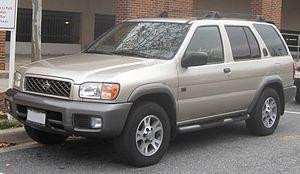
Nissan Terrano est le nom donné au Nissan Pathfinder ou au Dacia Duster dans certains pays. C'est un véhicule tout-terrain commercialisé par le constructeur automobile japonais Nissan.
Le Nissan Pathfinder, est un véhicule tout-terrain commercialisé par le constructeur automobile japonais Nissan.